Publius Mucius Scaevola (consul 133 BC)

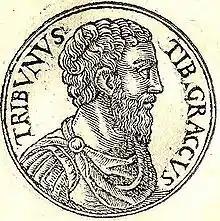
Woodcut portrait from "Promptuarium Iconum Insigniorum" (1553) by Guillaume Rouillé

Before Tiberius Gracchus drew up the highly significant "Lex Agraria", he consulted with the preeminent citizens of the day, including Publius Mucius Scaevola, who was consul at the time. Plutarch describes Scaevola as a jurist, foremost in virtue and reputation. Following his consultation with Scaevola, among others, Gracchus drew up a law that was more lenient towards those occupying public lands than expected.